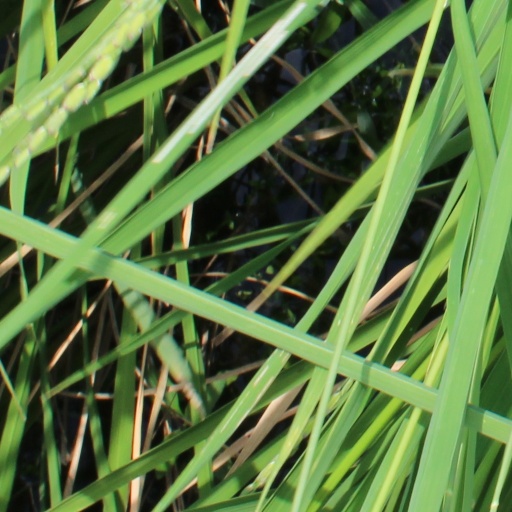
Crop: rice